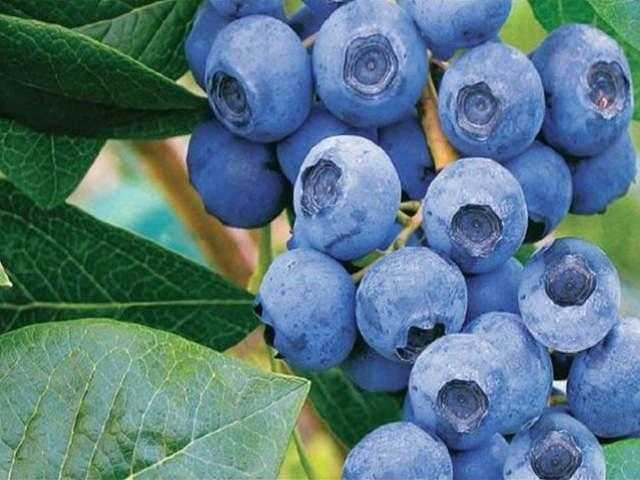
Label: Blueberry